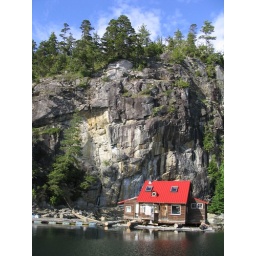
Echo Bay has this awesome rock face towering over it